Cloacina

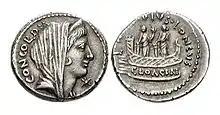

Cloacina was a goddess who presided over the Cloaca Maxima ('Greatest Drain'), the main interceptor discharge outfall of the system of sewers in Rome.